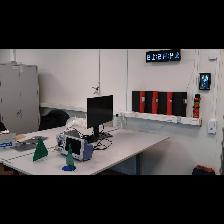
Label: NonHuman